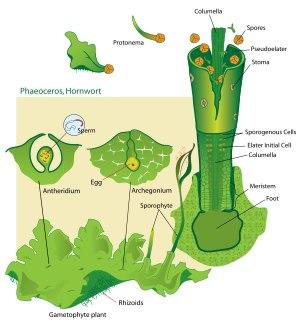
Les anthocérotes sont un embranchement de plantes terrestres aux caractères ancestraux.